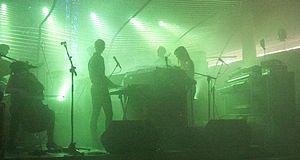
Susanne Sundfør (centre droit) et ses musiciens pendant leur concert dans l'église de Steinkjer durant le Steinkjerfestival 2012.
Susanne Aartun Sundfør, née le 19 mars 1986 à Haugesund, Norvège, est une autrice, compositrice et interprète norvégienne. Elle est la petite-fille du linguiste et philosophe Kjell Aartun et a suivi des études d'anglais et d'art à l'université de Bergen.